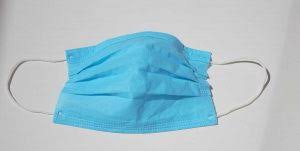
Waste category: trash